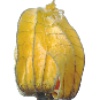
Label: physalis_with_husk